Buena Vista Social Club

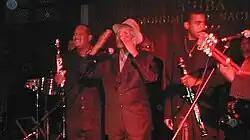
Compay Segundo saying goodbye to the audience at the Hotel Nacional de Cuba, Havana. October 2002

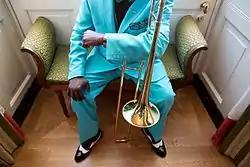
Jesús "Aguaje" Ramos and his trombone at the White House, where Orquesta Buena Vista Social Club were received in 2015.

The international success of the Buena Vista Social Club generated a revival of interest in traditional Cuban music and Latin American music as a whole. Musical director Juan de Marcos felt that the recordings serve "as a symbol of the power of Cuban music, and which to a certain degree have contributed to Cuban music regaining the status it always had in Latin American and world music."